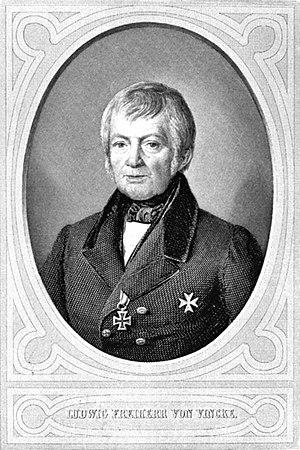
Ludwig Friedrich Wilhelm Philipp Freiherr von Vincke est un homme politique prussien.